Japan Sevens

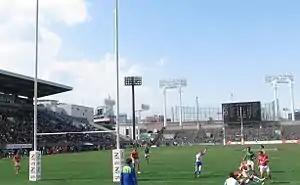
South Africa vs Wales at the 2012 Tokyo Sevens

The first Tokyo Sevens was held in 1993, with a number of Japan's top university teams and company teams competing. Meiji University won the cup in the first year, and Suntory the following year, 1994.